Gardening

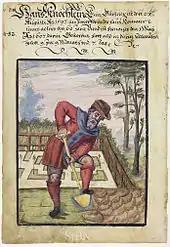
A gardener at work, 1607

Gardening varies in scale from the 800 hectare Versailles gardens down to container gardens grown inside. Gardens take many forms; some only contain one type of plant, while others involve a complex assortment of plants with no particular order.